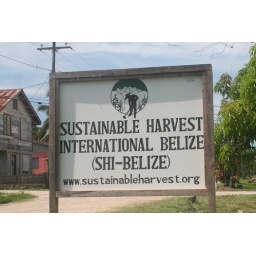
new office sign in PG